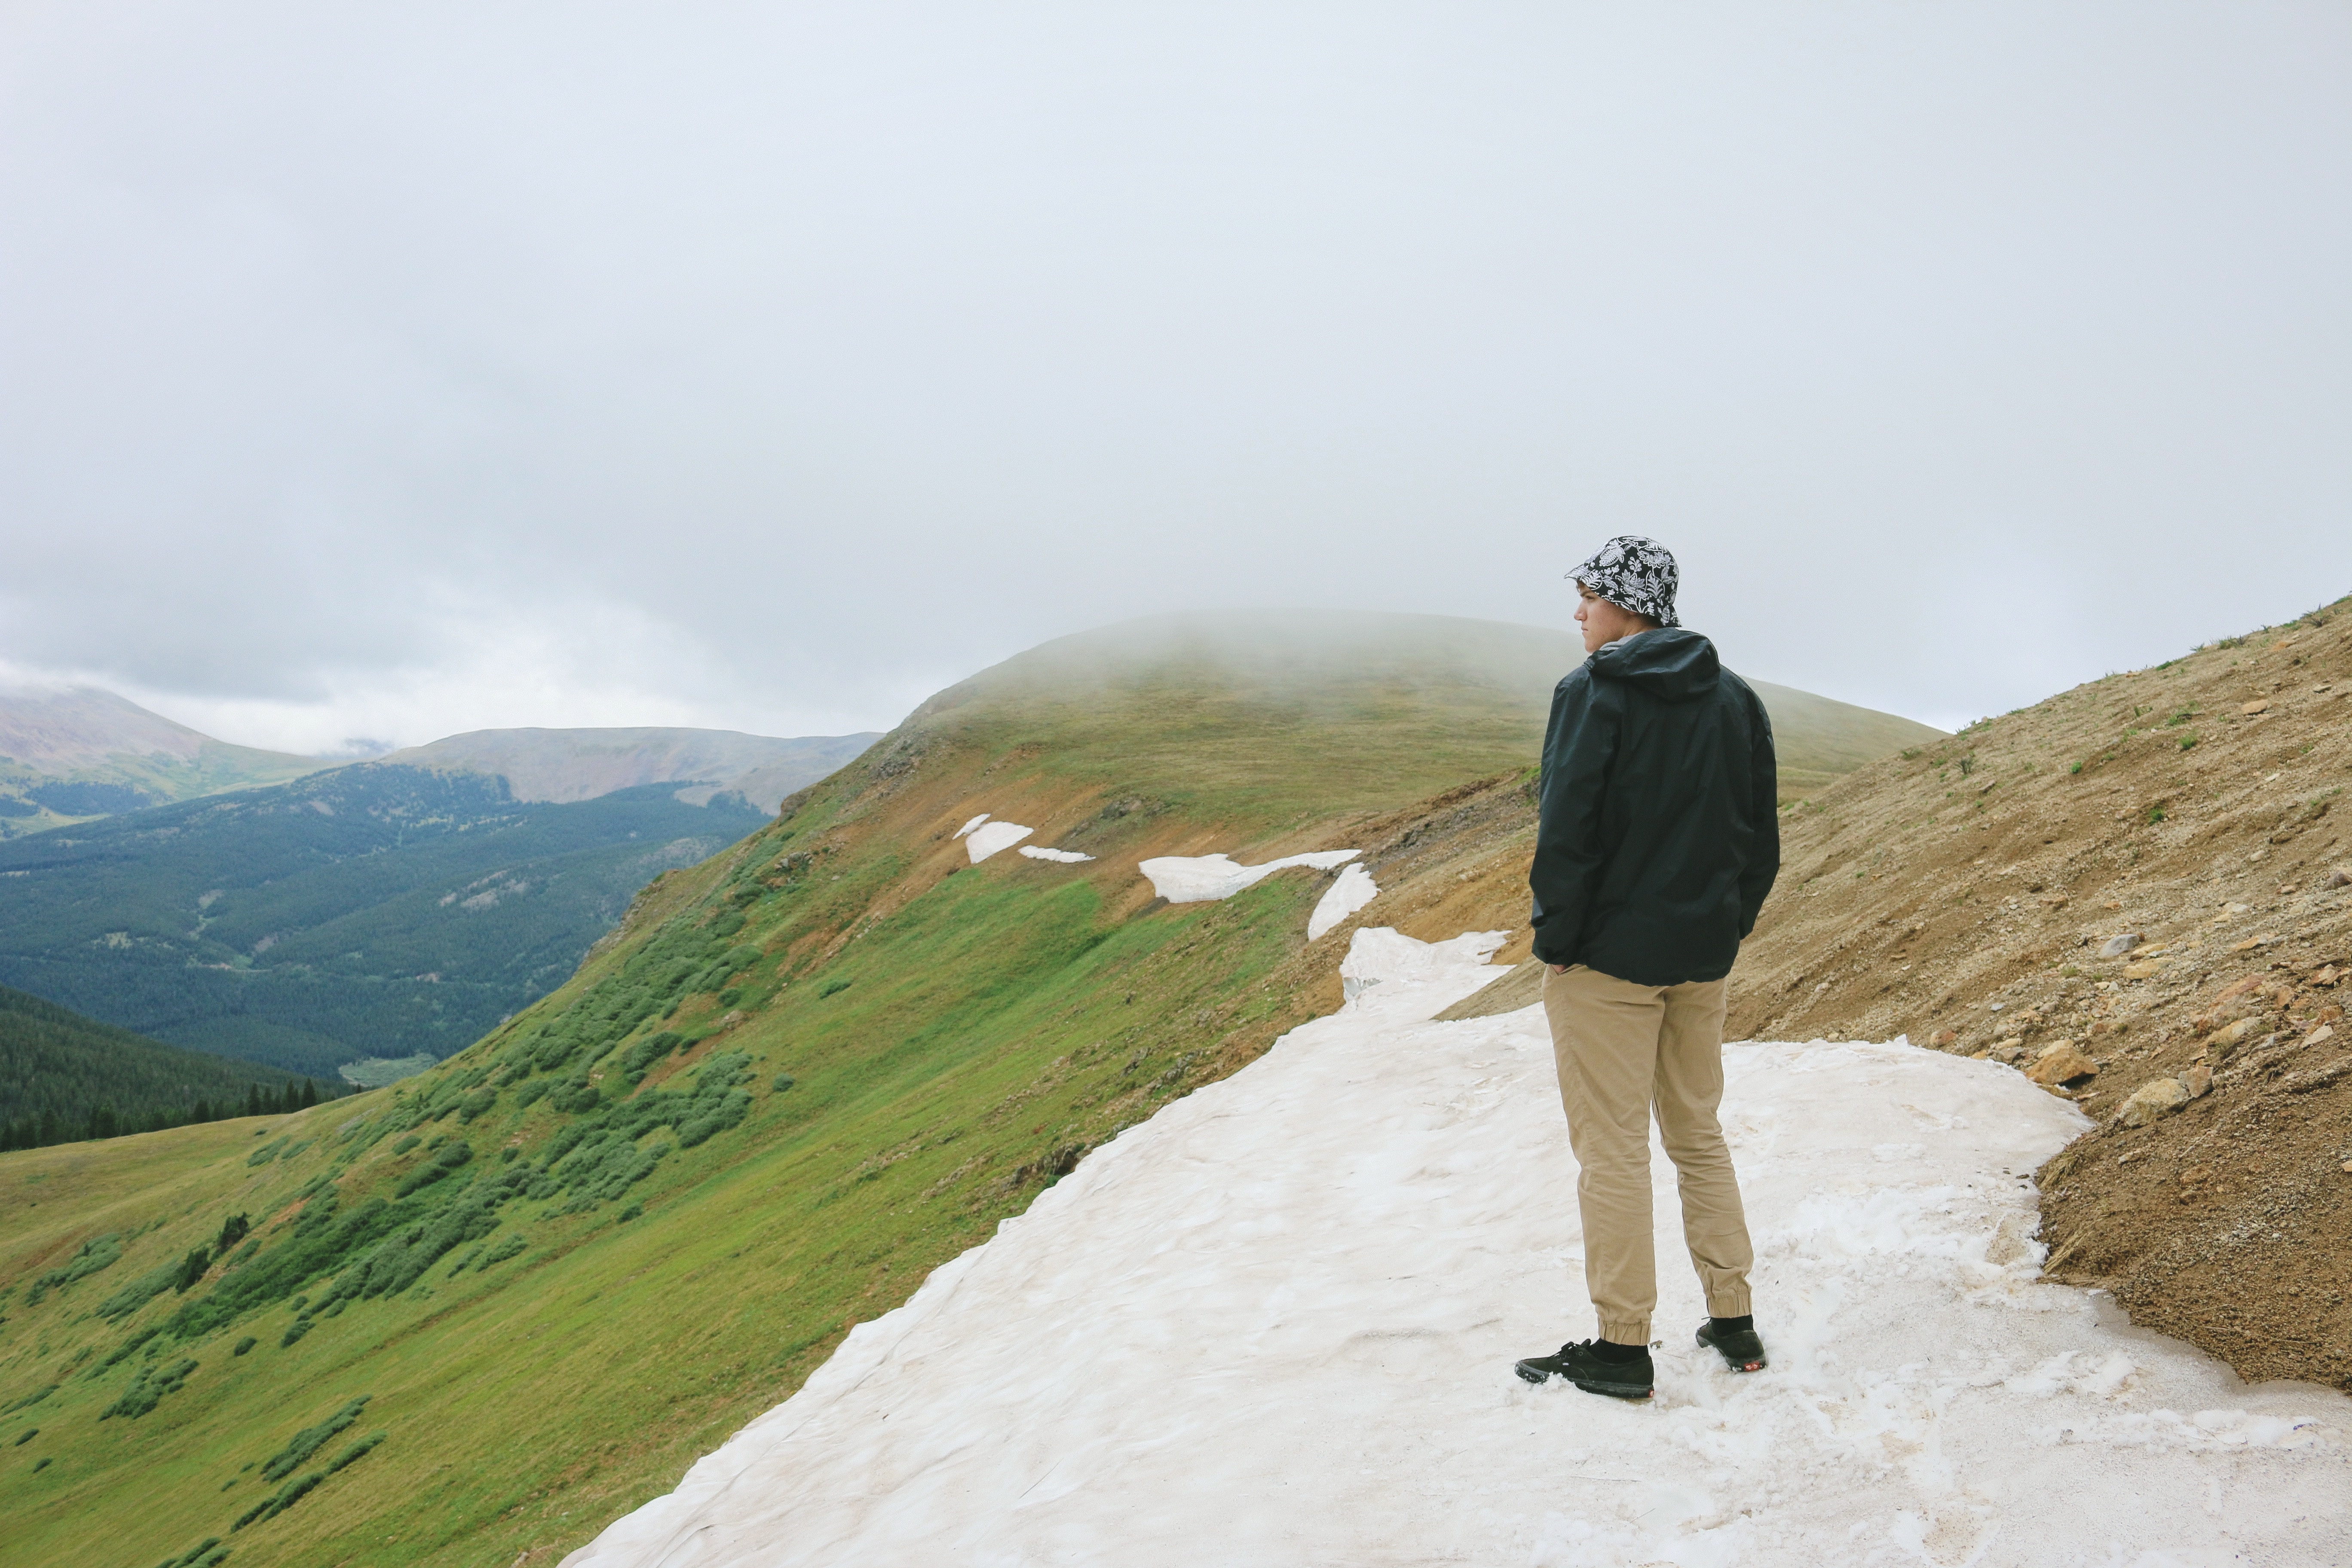
walking, mountain, hiking, hill, adventure, mountain range, vacation, cliff, extreme sport, terrain, ridge, summit, mountaineering, alps, landform, mountainous landforms